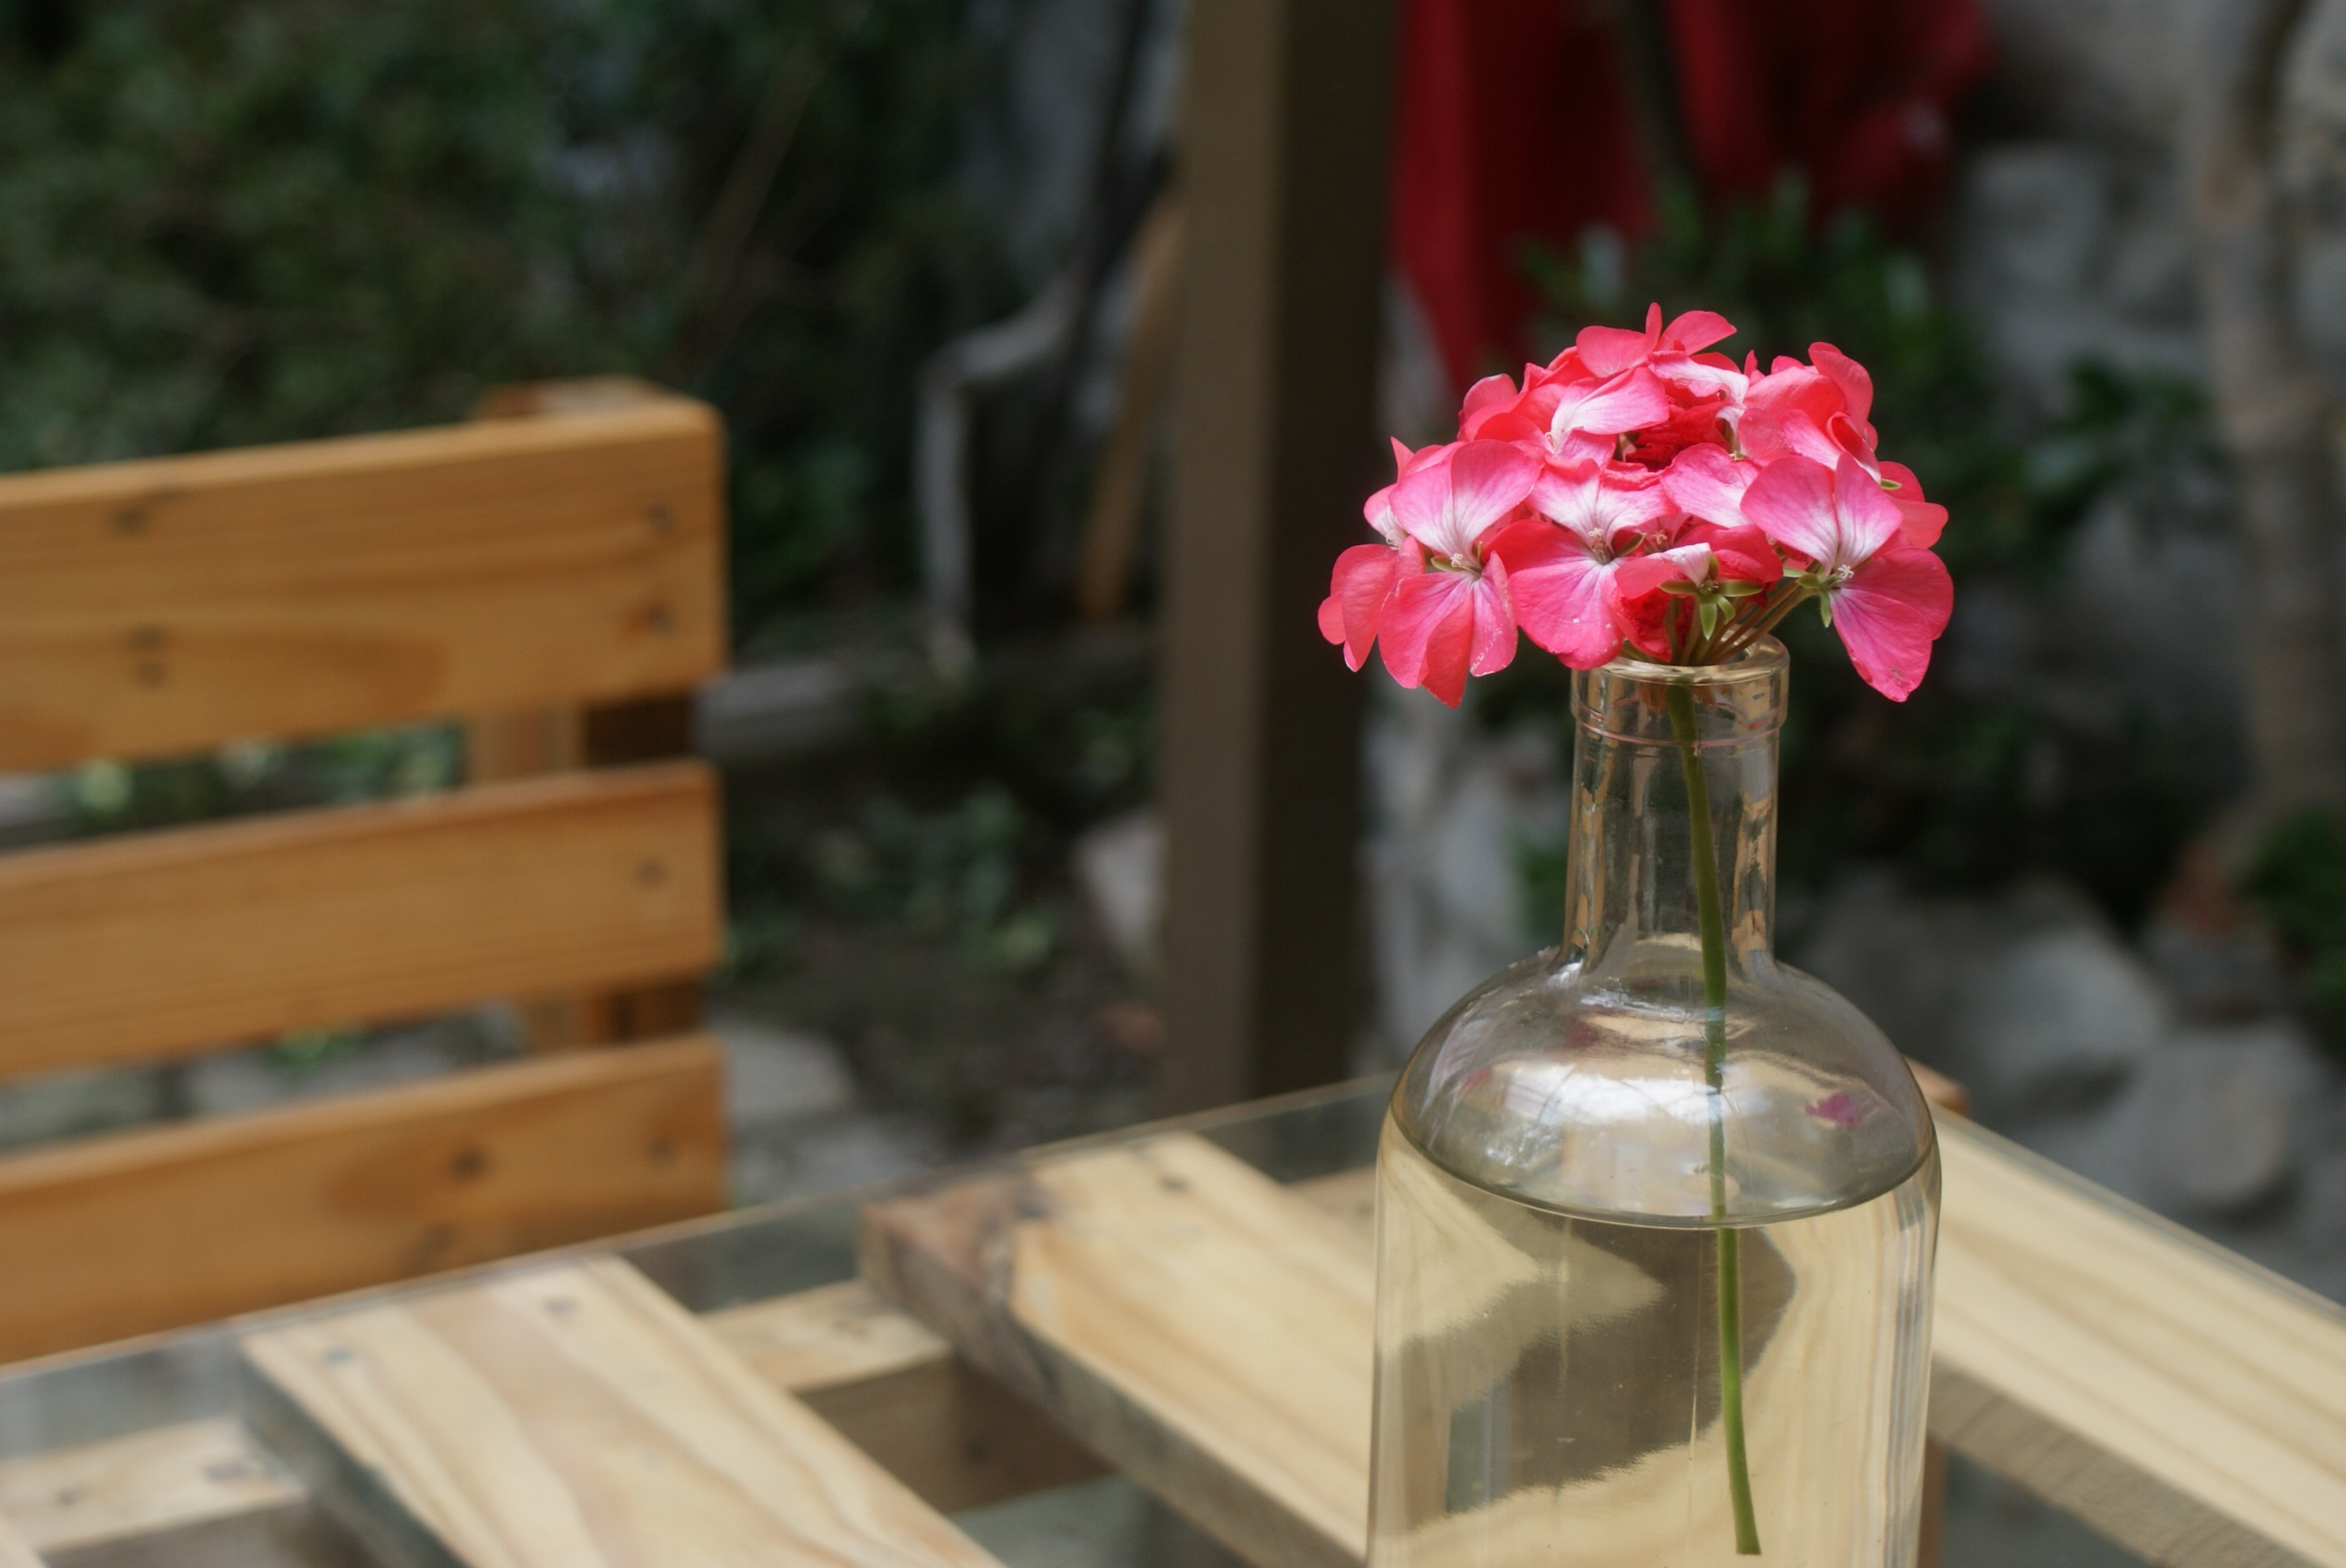
landscape, wood, flower, glass, color, balance, colorful, leaves, beauty, man made object